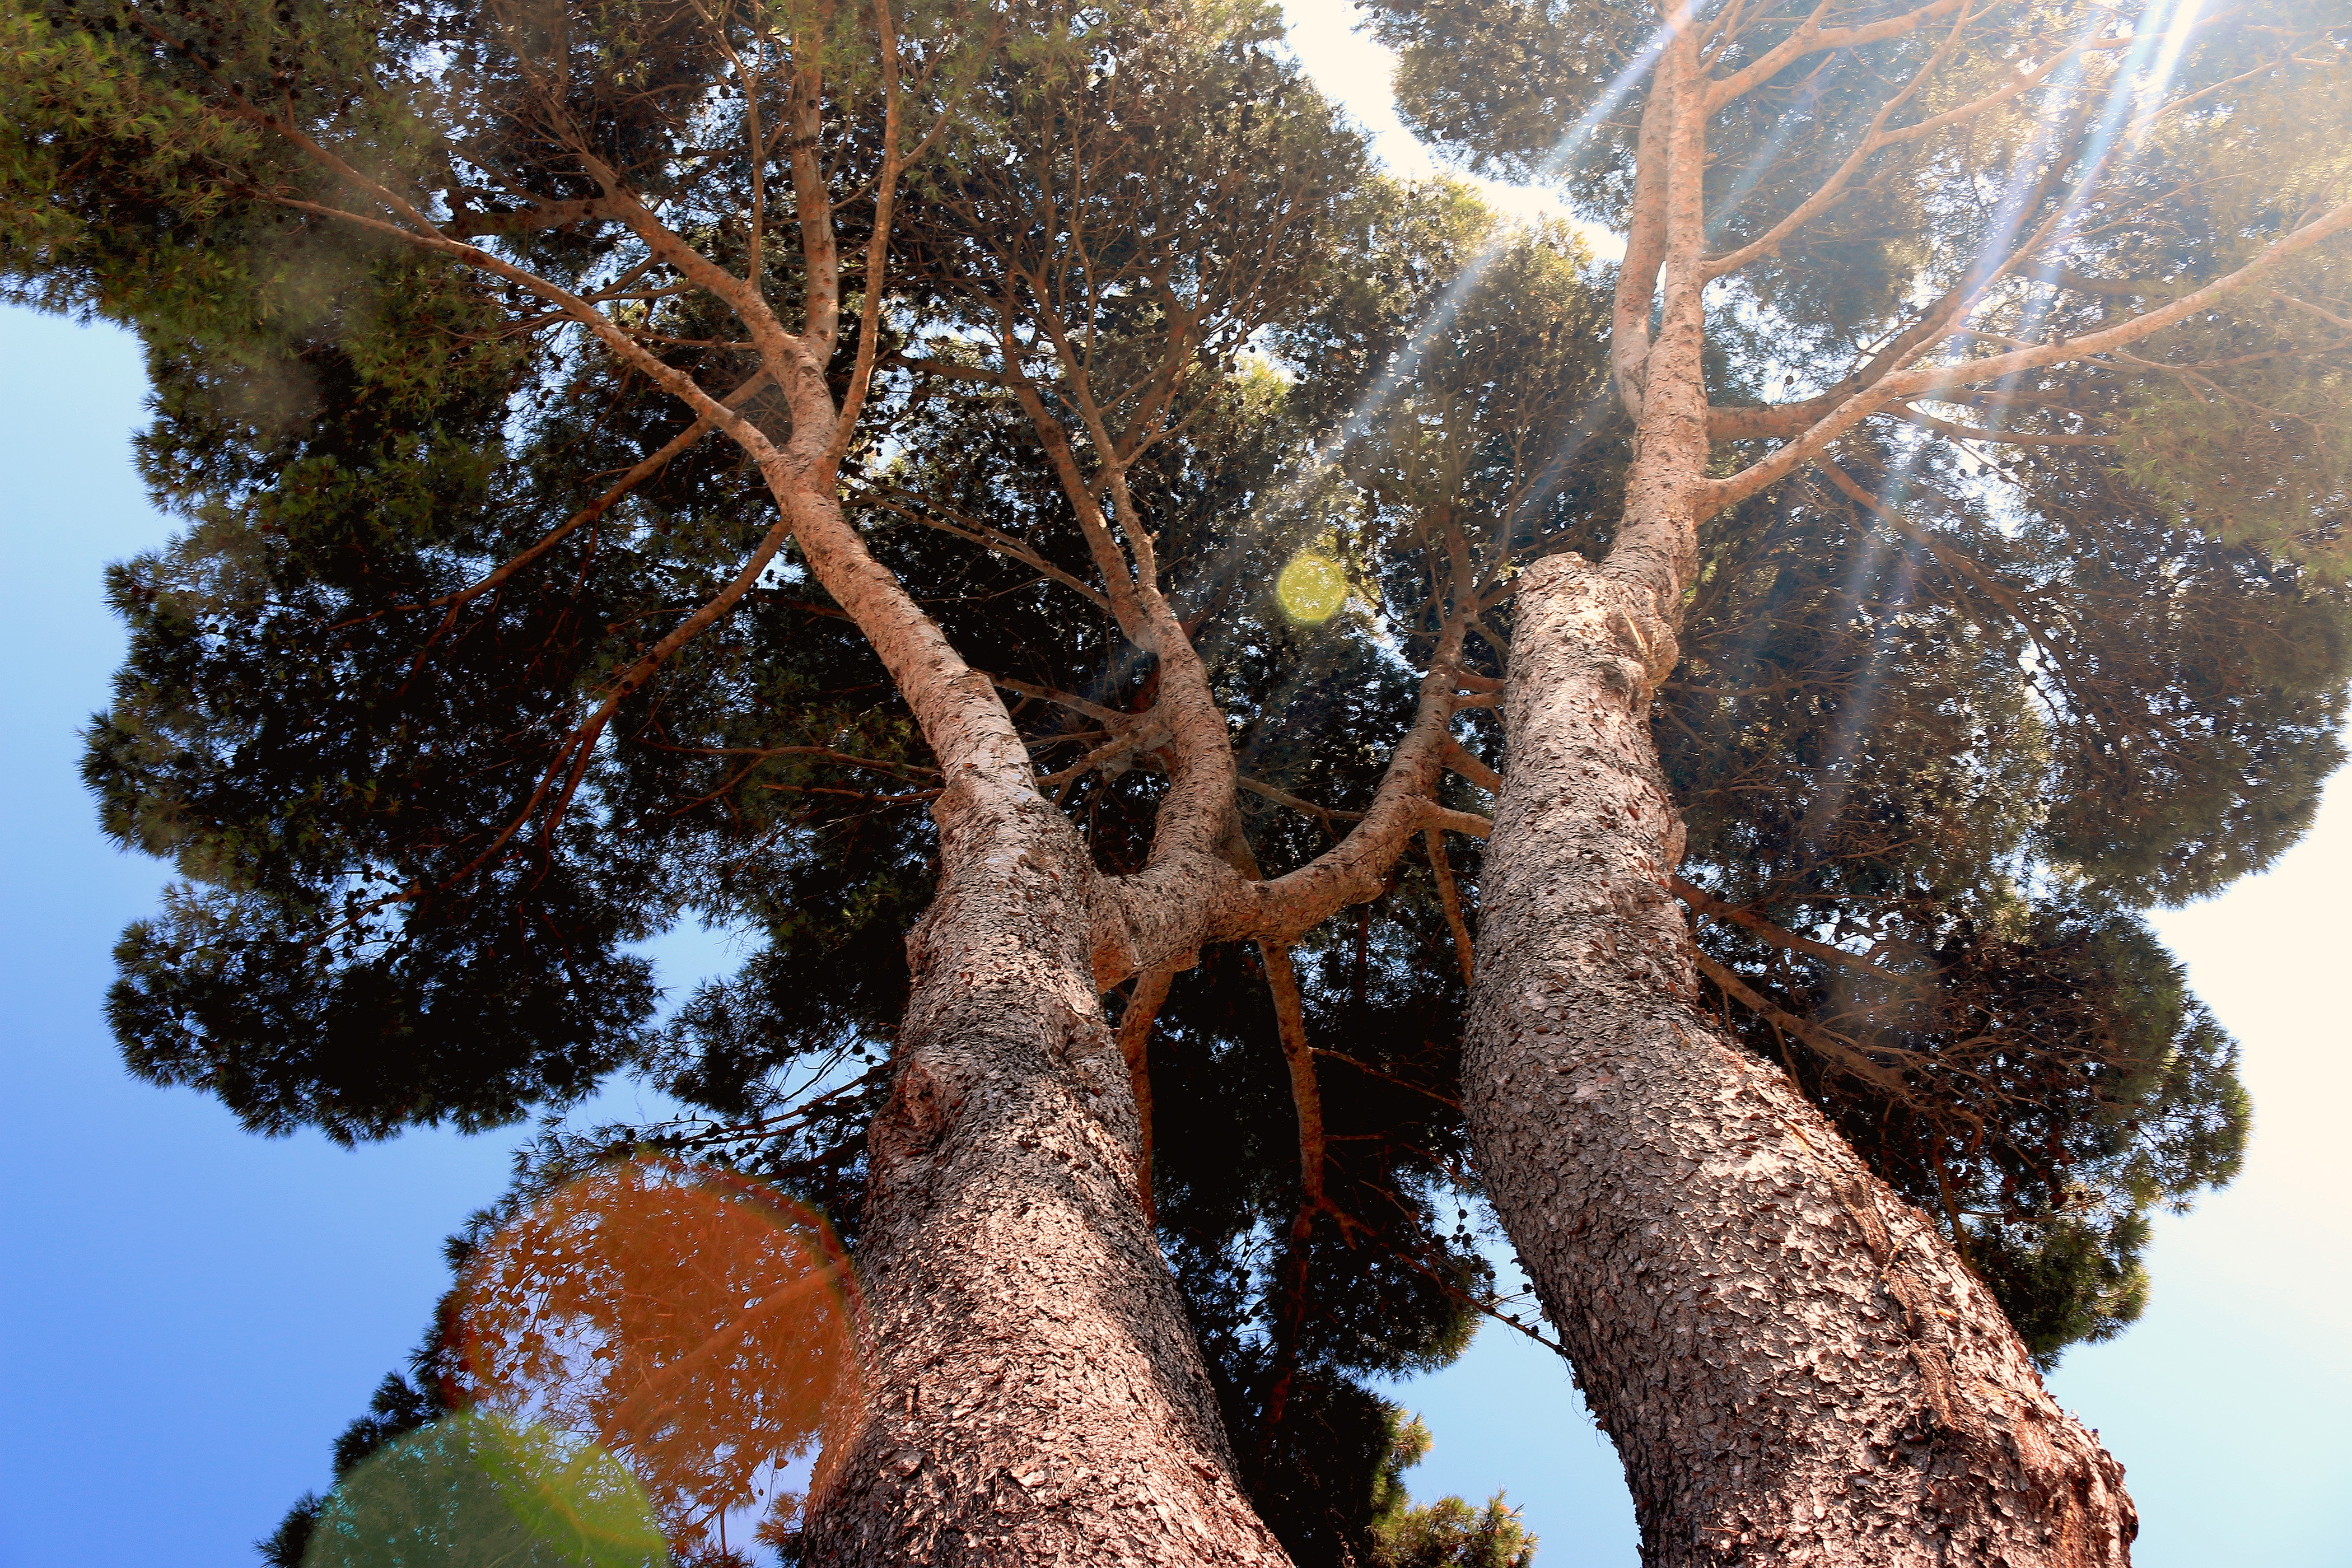
tree, branch, plant, woody plant, trunk, sky, botany, plant stem, leaf, organism, adaptation, sunlight, fruit tree, forest, pine family